Bath and North East Somerset

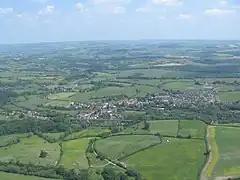
Aerial photo of Pensford with the viaduct in the foreground

King William Rufus granted the city to a royal physician, John of Tours, who became Bishop of Wells and Abbot of Bath in 1088. It was papal policy for bishops to move to more urban seats, and he translated his own from Wells to Bath. He planned and began a much larger church as his cathedral, to which was attached a priory, with the bishop's palace beside it. New baths were built around the three springs. Later bishops, however, returned the episcopal seat to Wells, while retaining the name of Bath in their title as the Bishop of Bath and Wells. The priory at Hinton Charterhouse was founded in 1232 by Ela, Countess of Salisbury who also founded Lacock Abbey.